James Walker (racing driver)

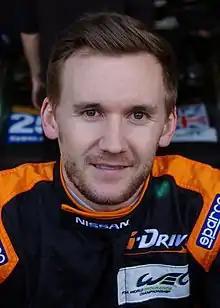
Walker at the 2013 6 Hours of Silverstone

James Walker (born 25 August 1983, in Jersey) is a British professional racing driver.